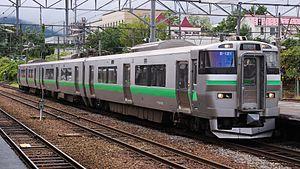
La ligne principale Hakodate est une ligne ferroviaire de la compagnie JR Hokkaido au Japon. La ligne relie la gare de Hakodate située à Hakodate à la gare d'Asahikawa située à Asahikawa.
La ligne Chitose est une ligne ferroviaire de la compagnie JR Hokkaido située sur l'île d'Hokkaidō au Japon. Elle relie la gare de Numanohata à la gare de Shiroishi. Une branche relie la gare de Minami-Chitose à la gare de l'aéroport de Shin-Chitose et permet de rejoindre l'aéroport de Shin-Chitose. La carte sans contact Kitaca est acceptée sur l'ensemble de la ligne.